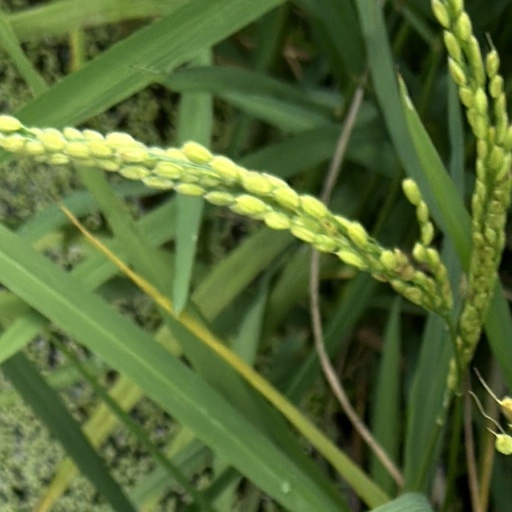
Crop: rice